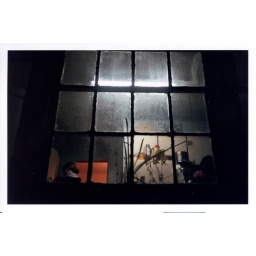
hannah's old house in baltimore. kitchen window.